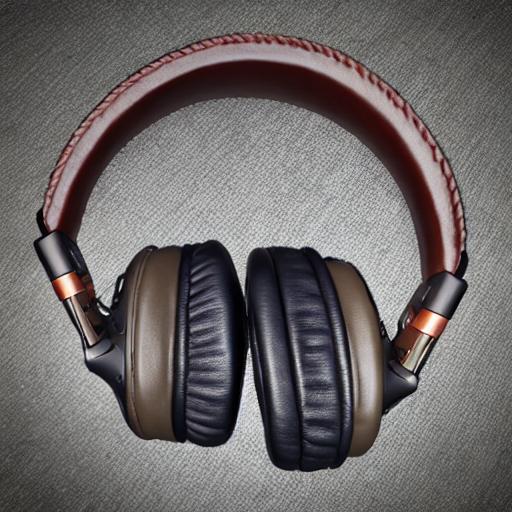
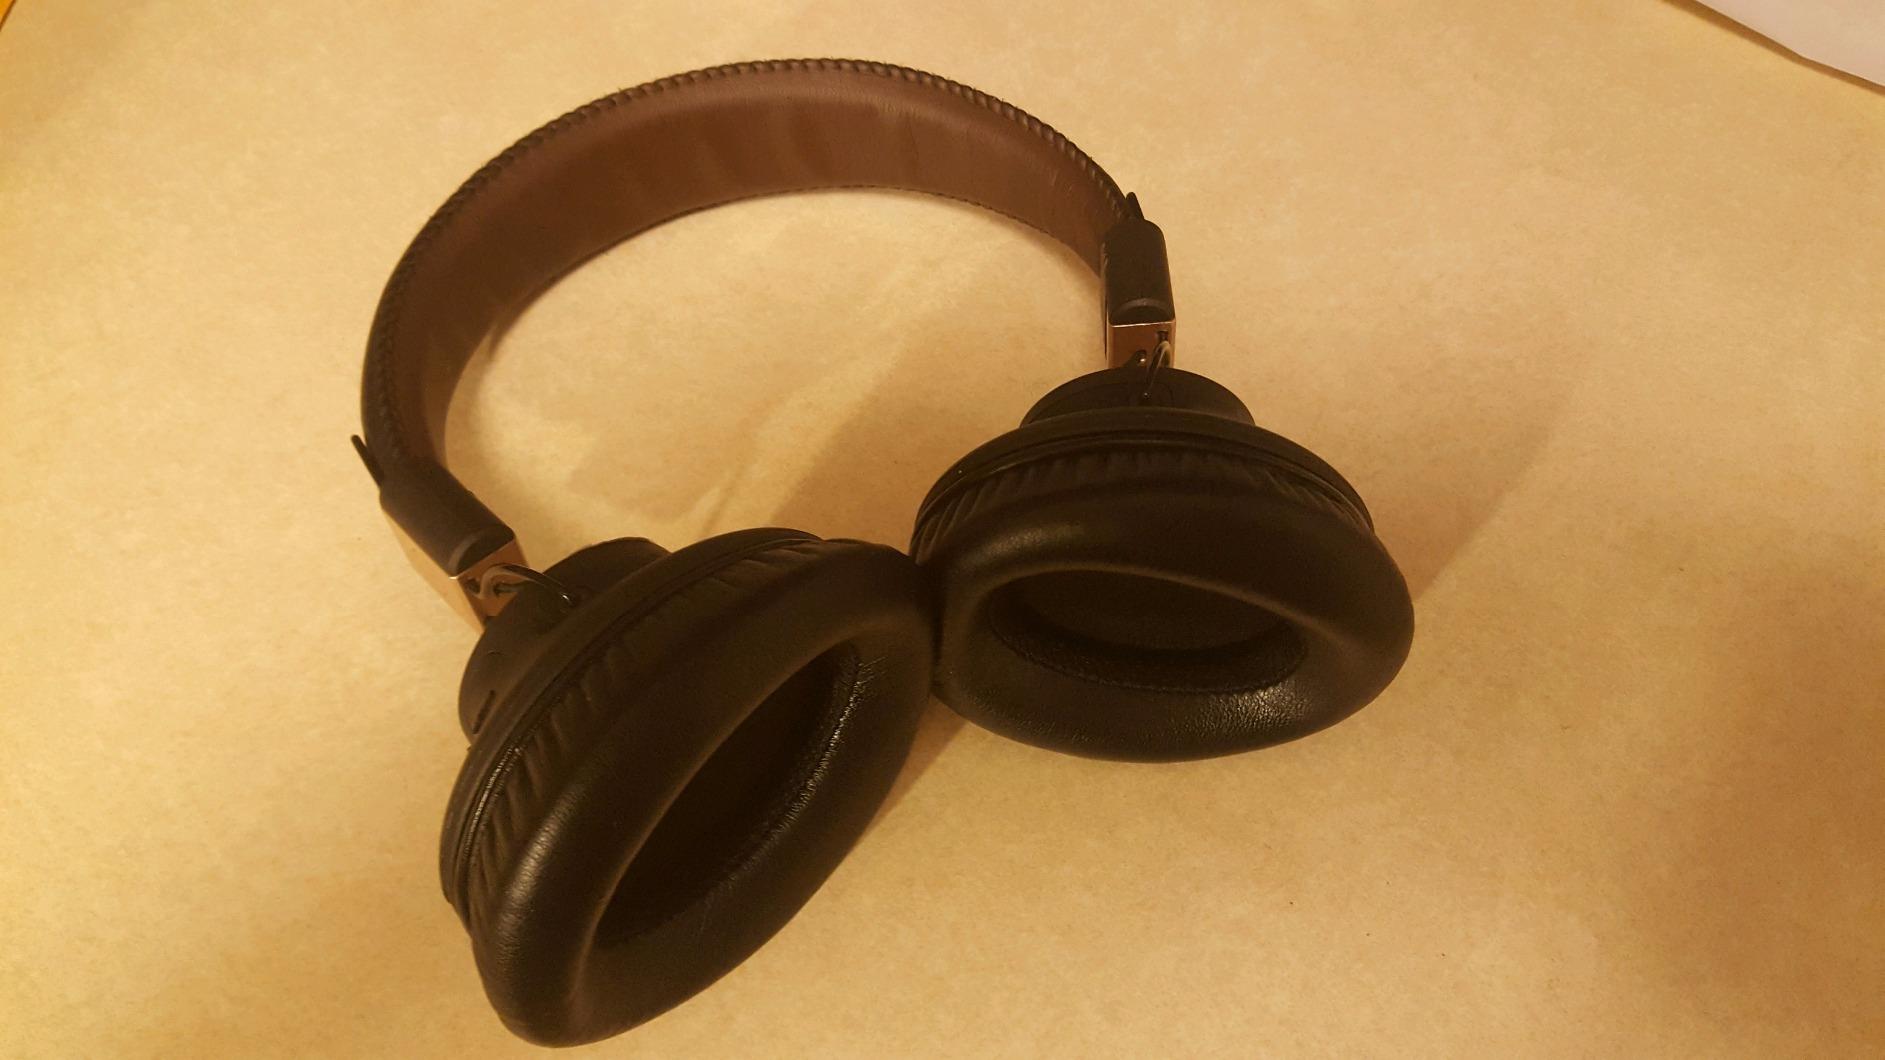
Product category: headphones
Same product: no